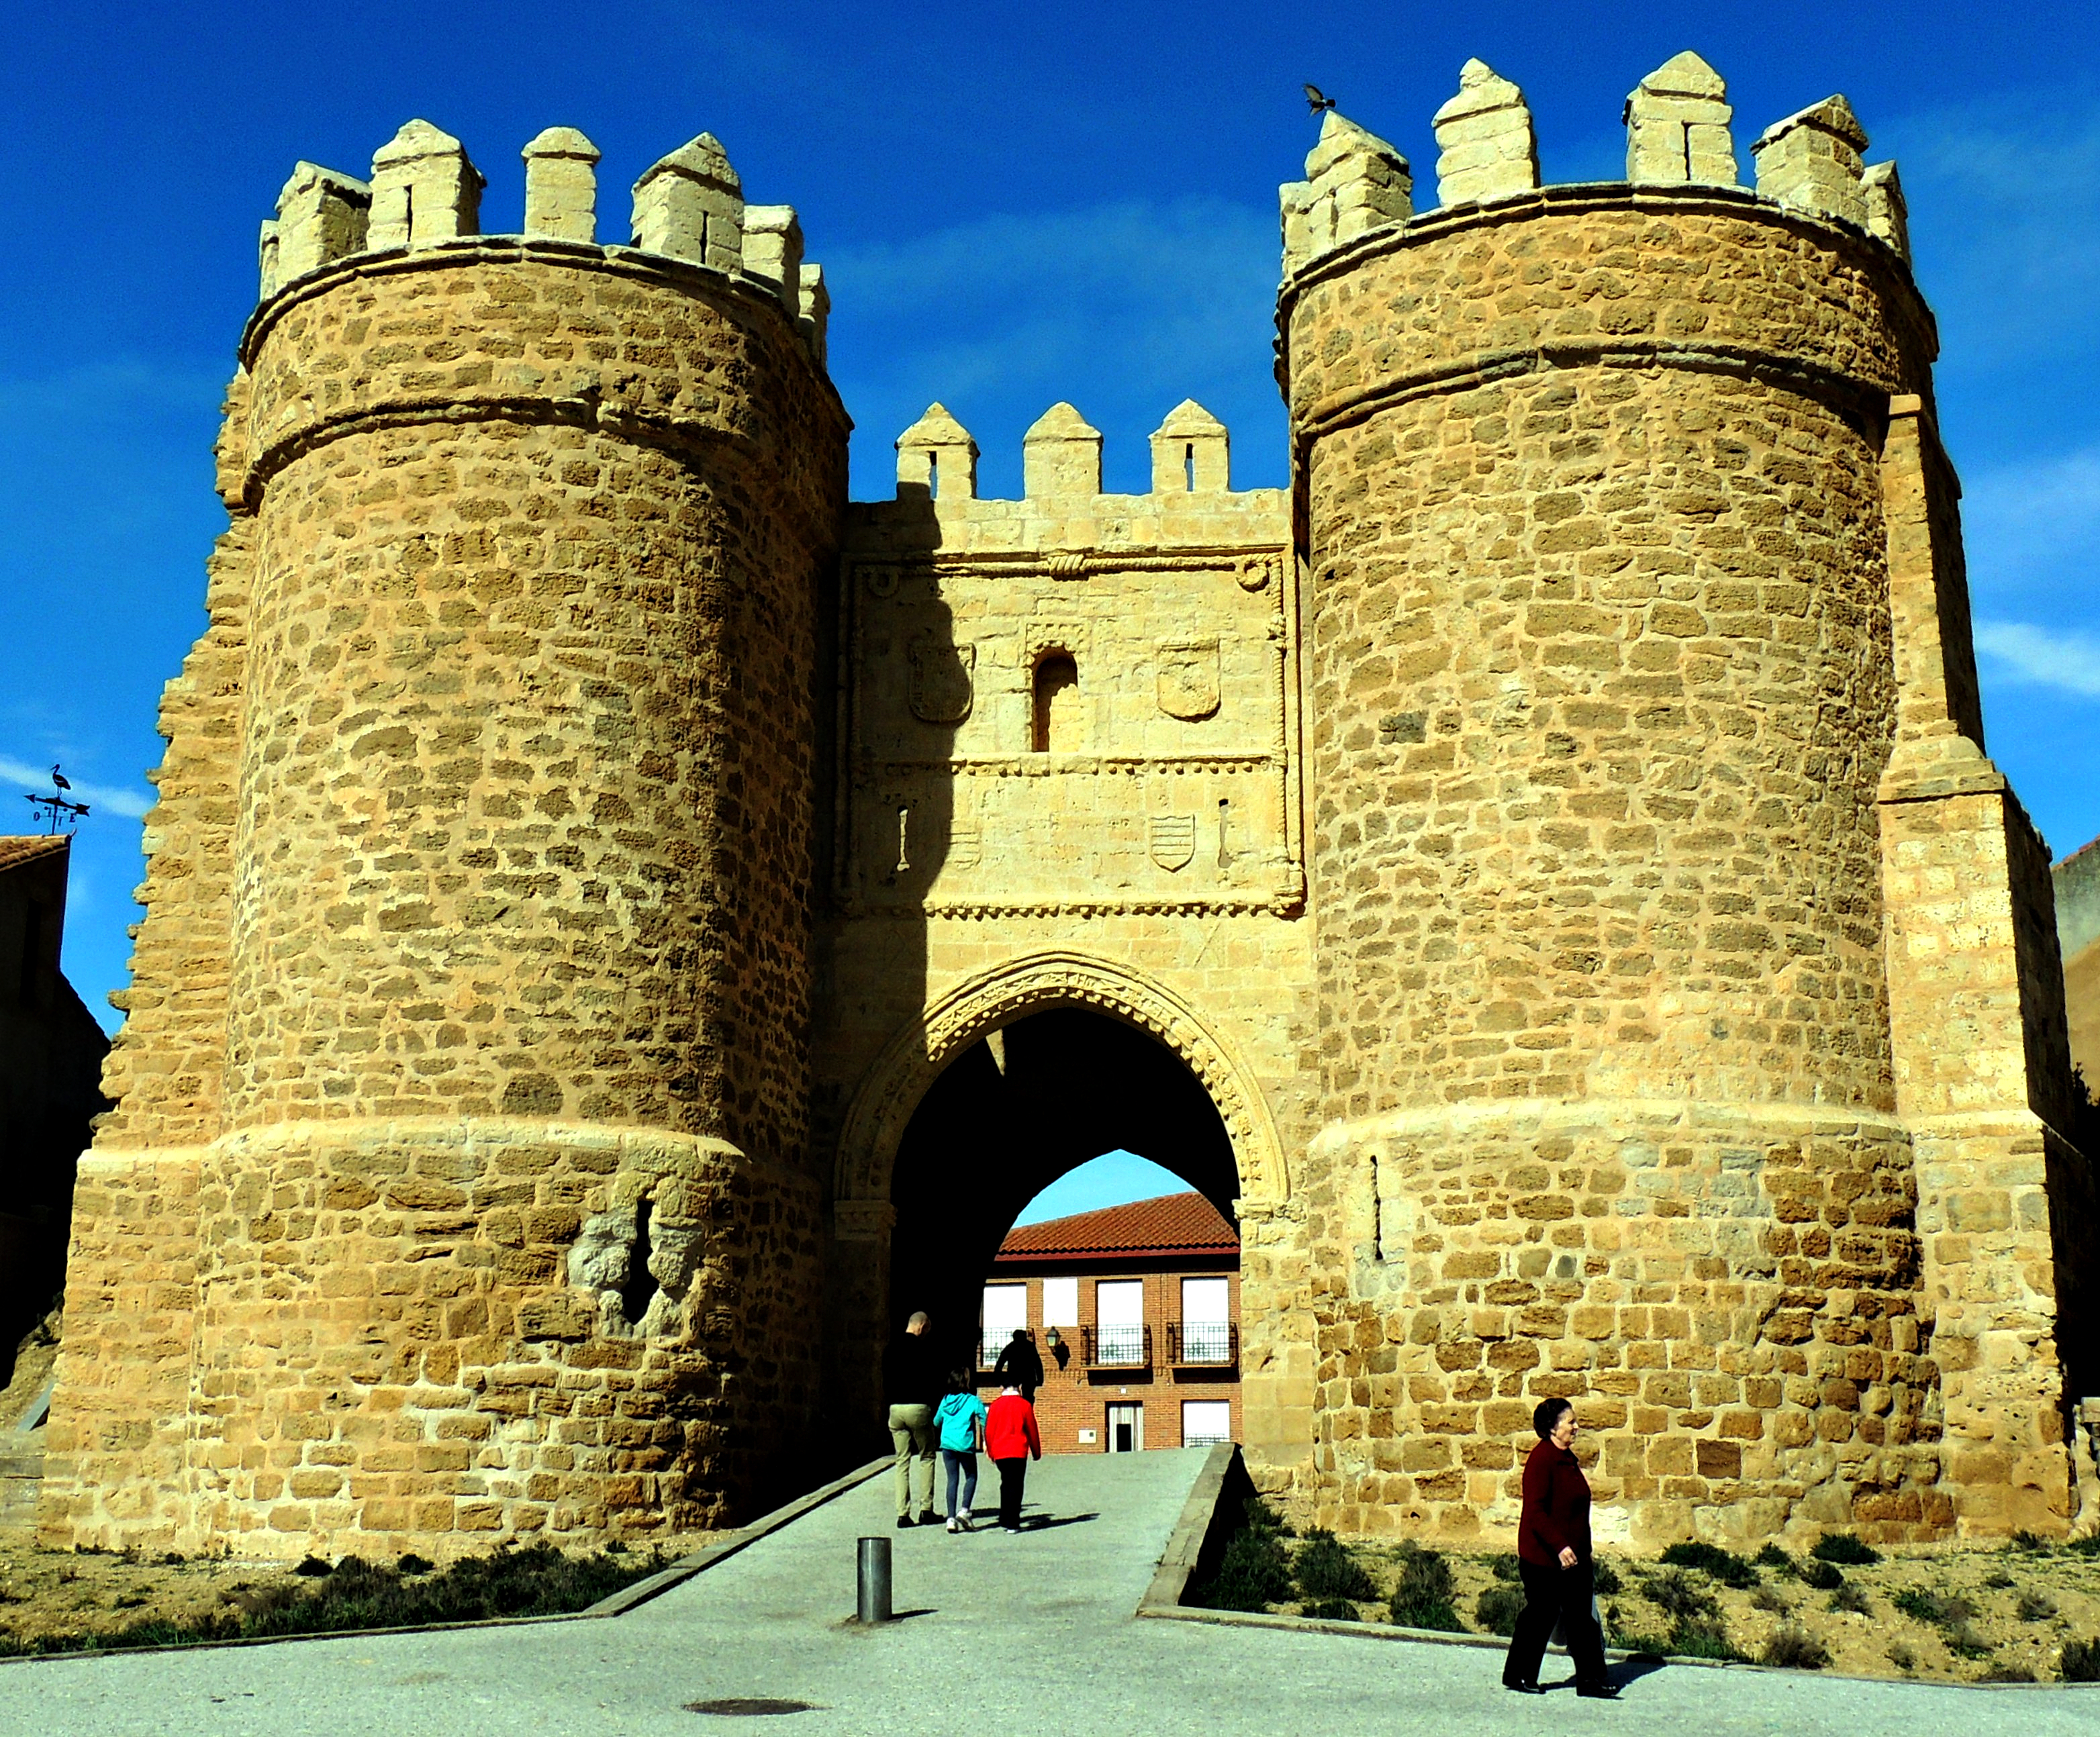
building, chateau, tower, castle, landmark, fortification, tourism, middle ages, historic site, ancient history